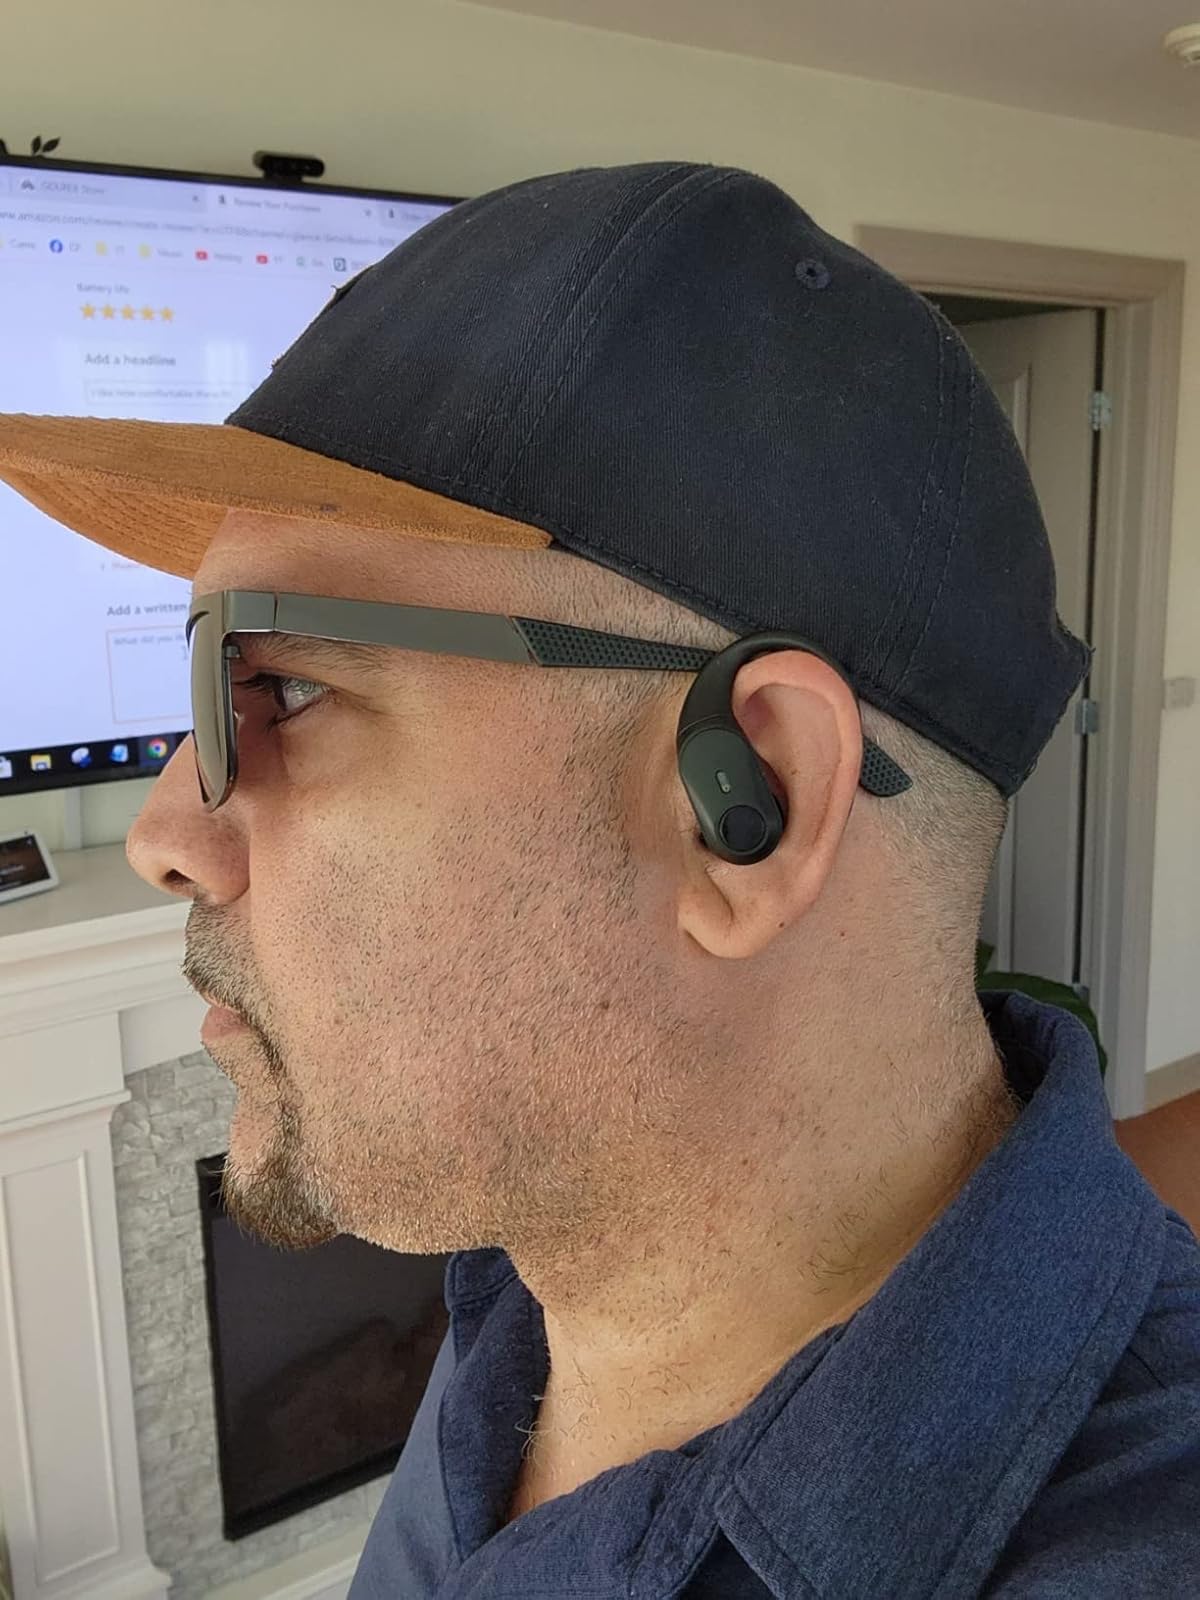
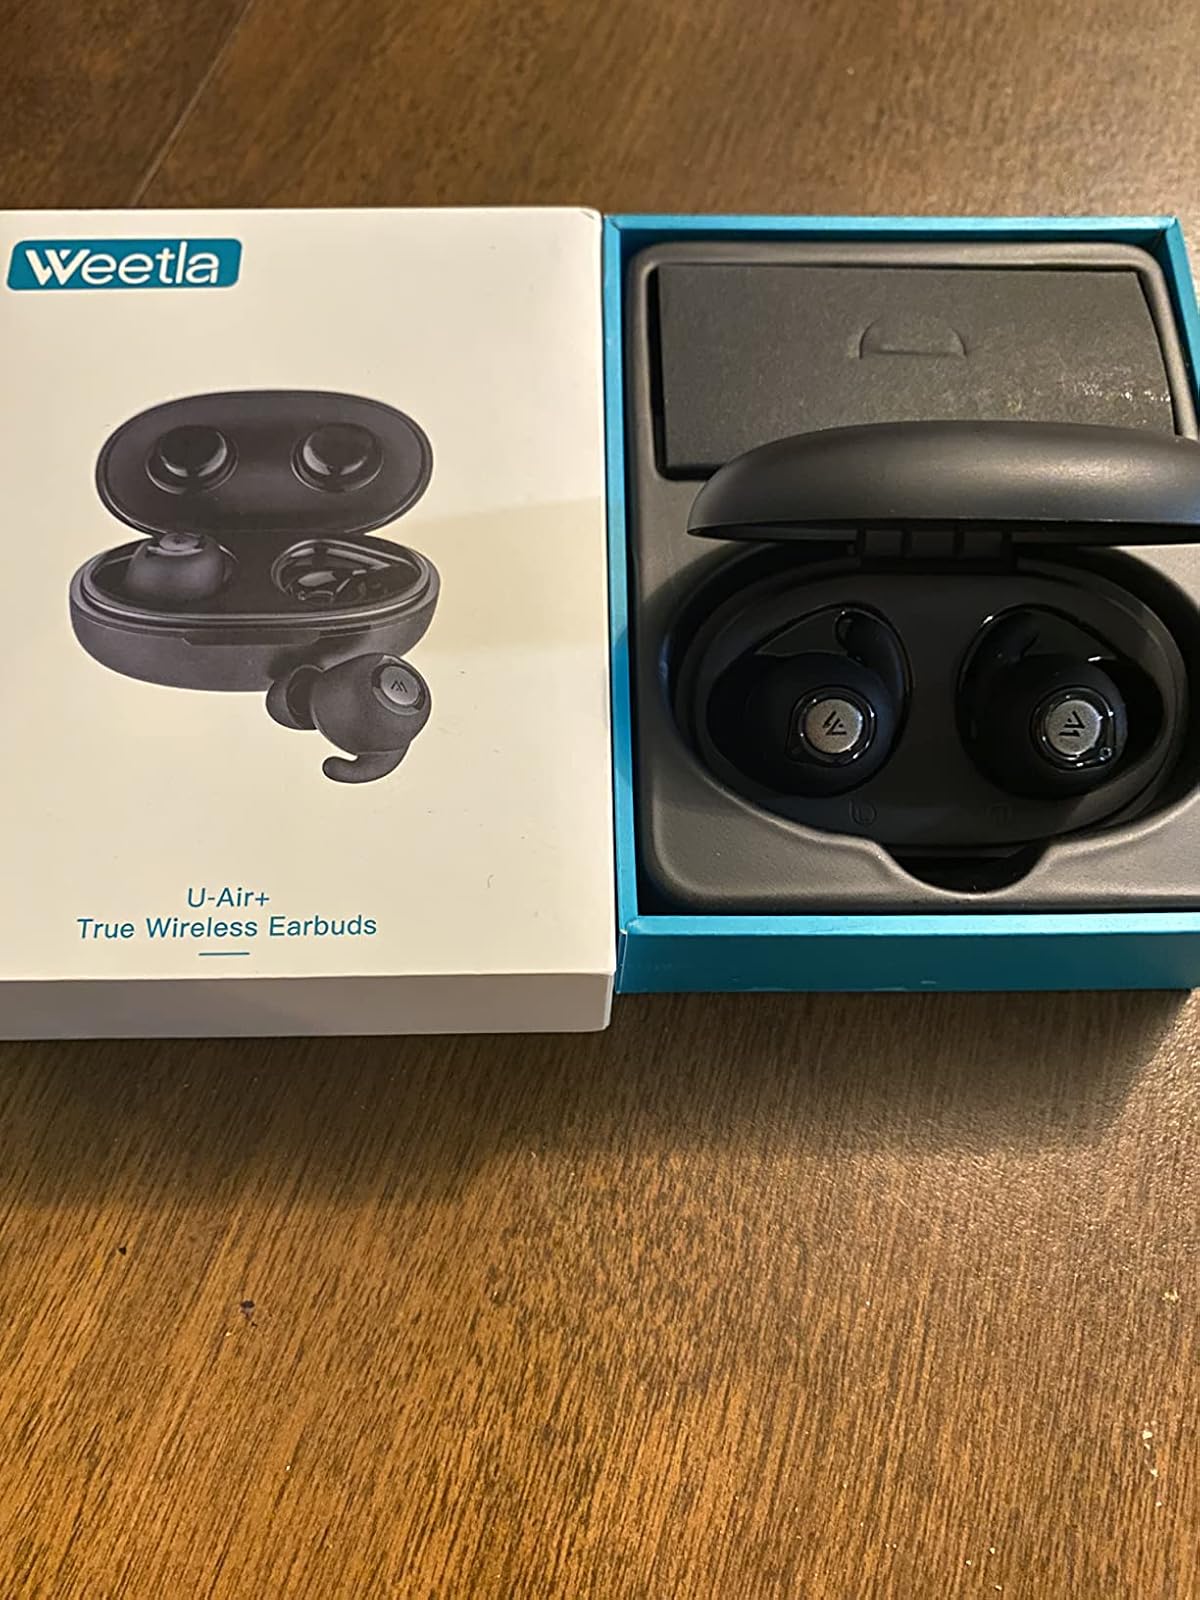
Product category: earbuds
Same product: no